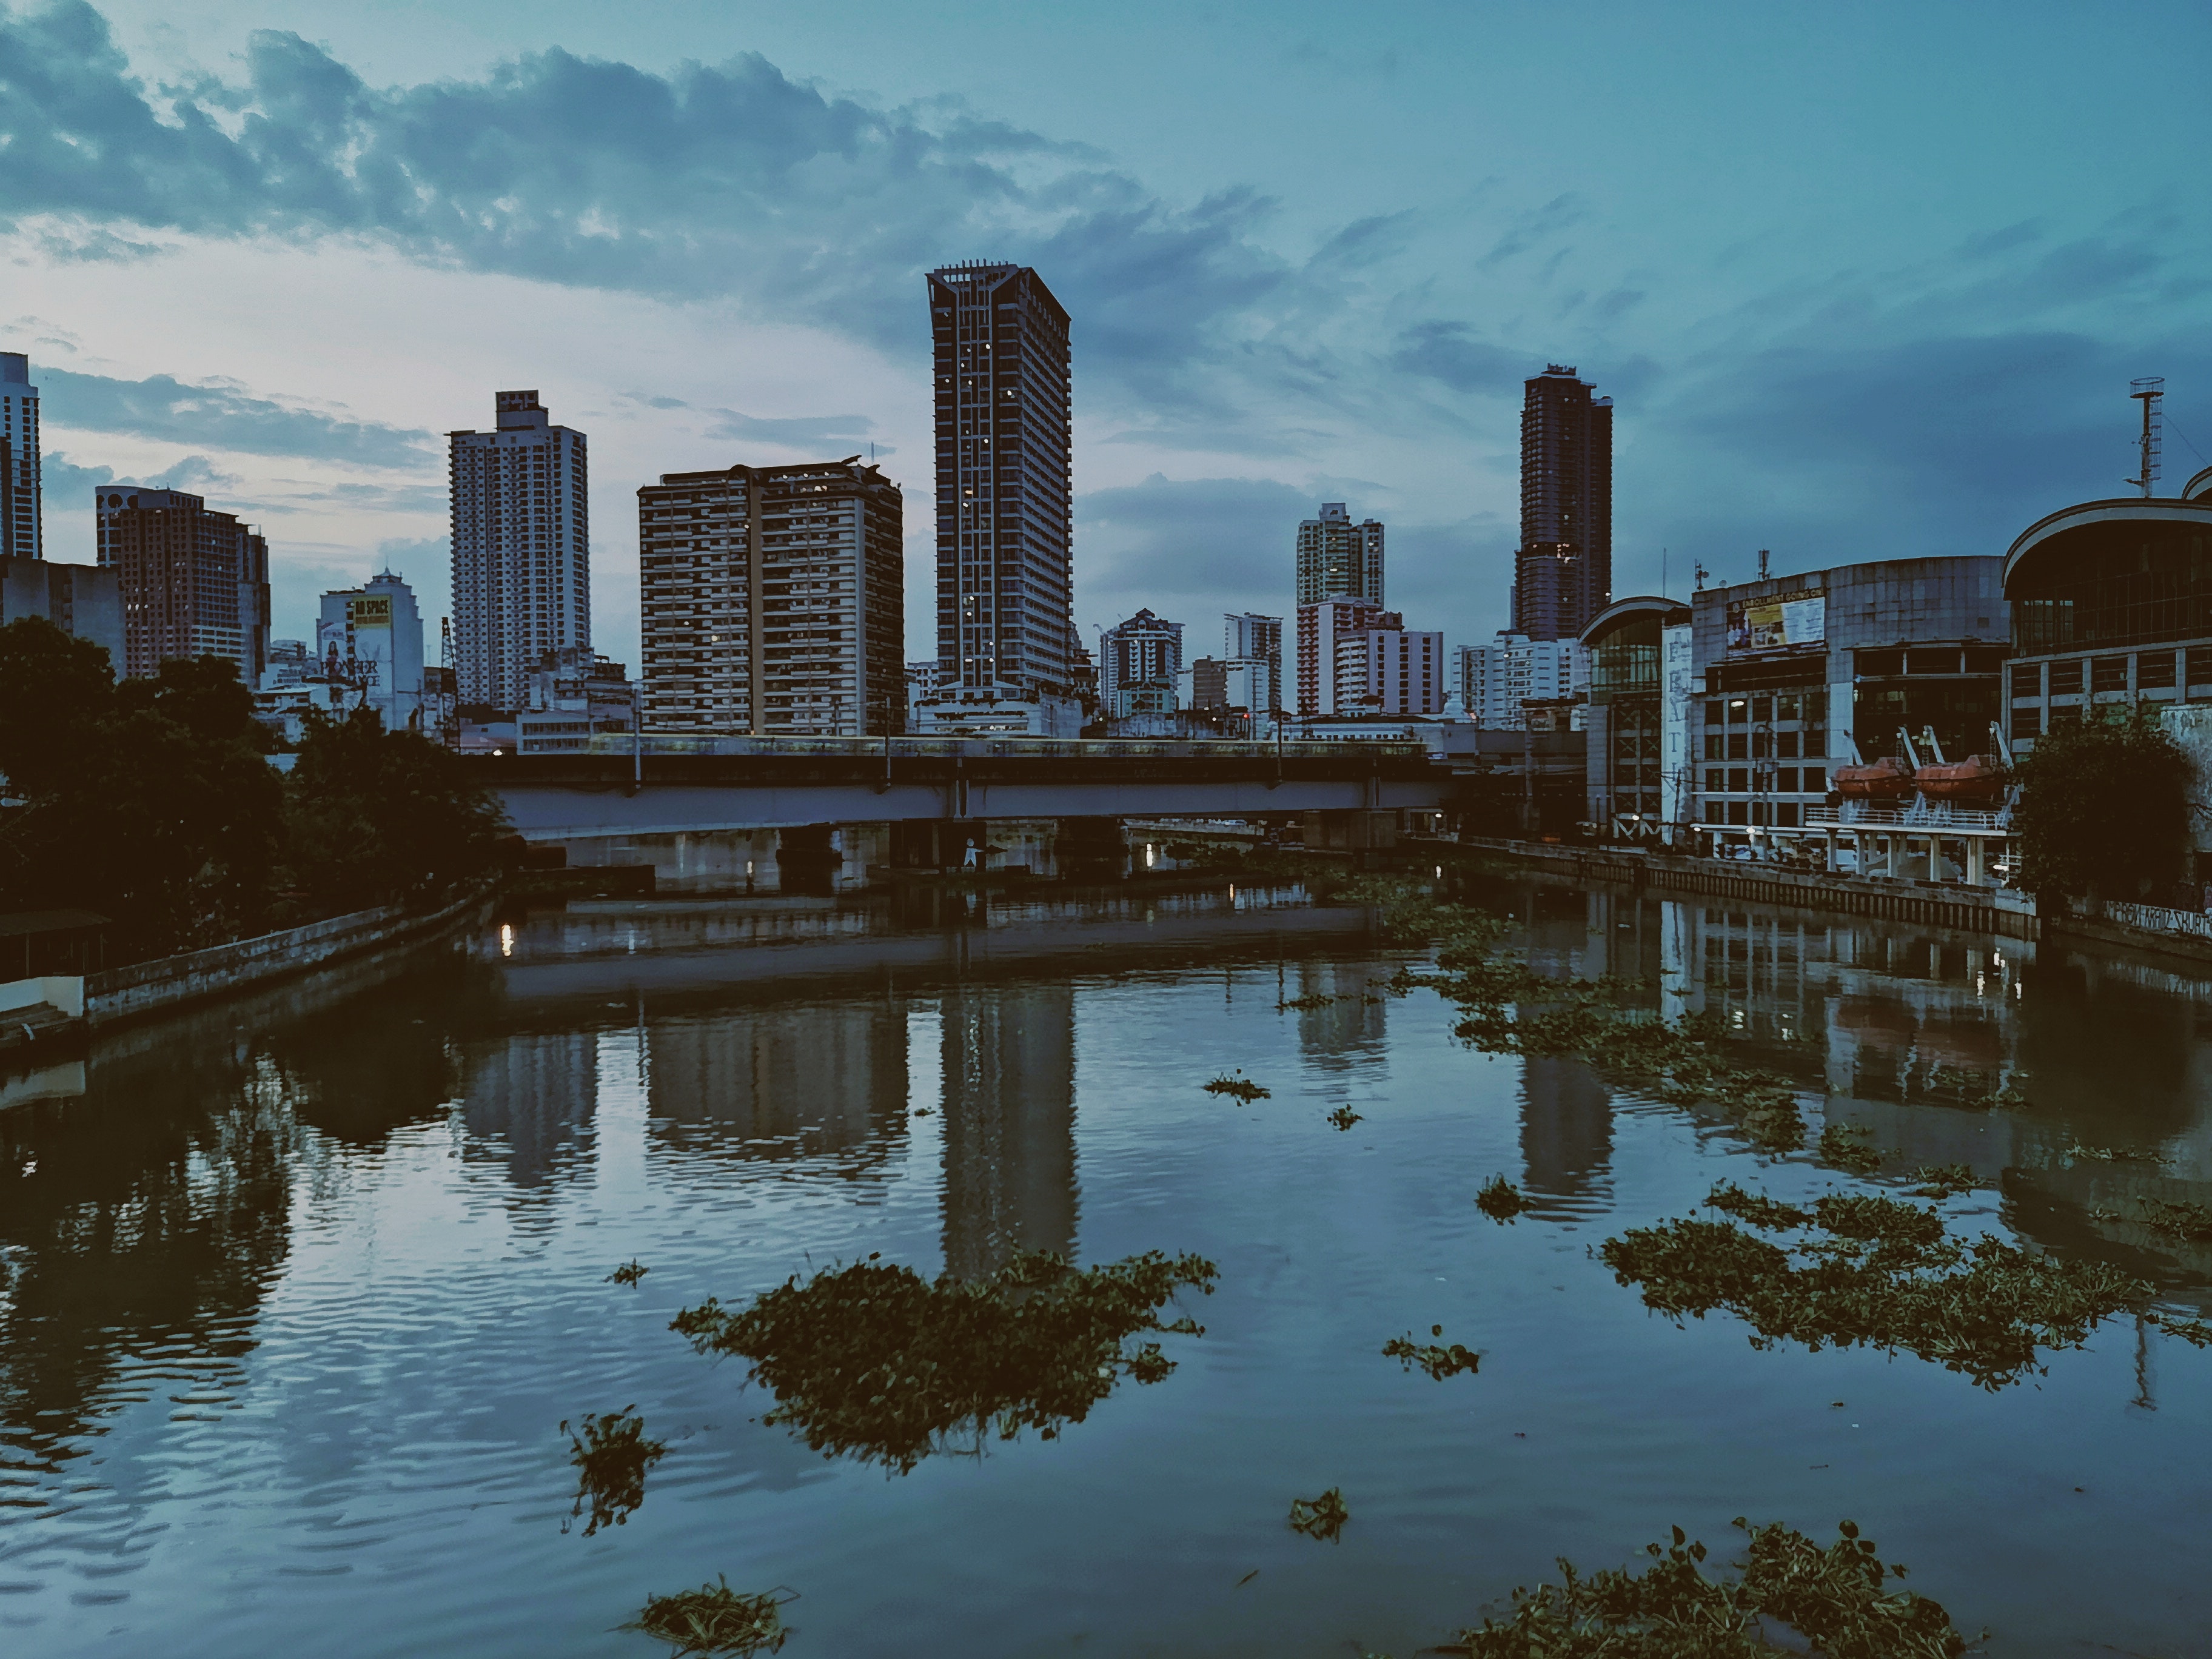
reflection, city, urban area, sky, cityscape, skyline, water, metropolitan area, daytime, human settlement, downtown, river, skyscraper, architecture, metropolis, morning, cloud, waterway, tower block, building, tree, evening, bridge, lake, reflecting pool, horizon, tower, condominium, channel, dusk